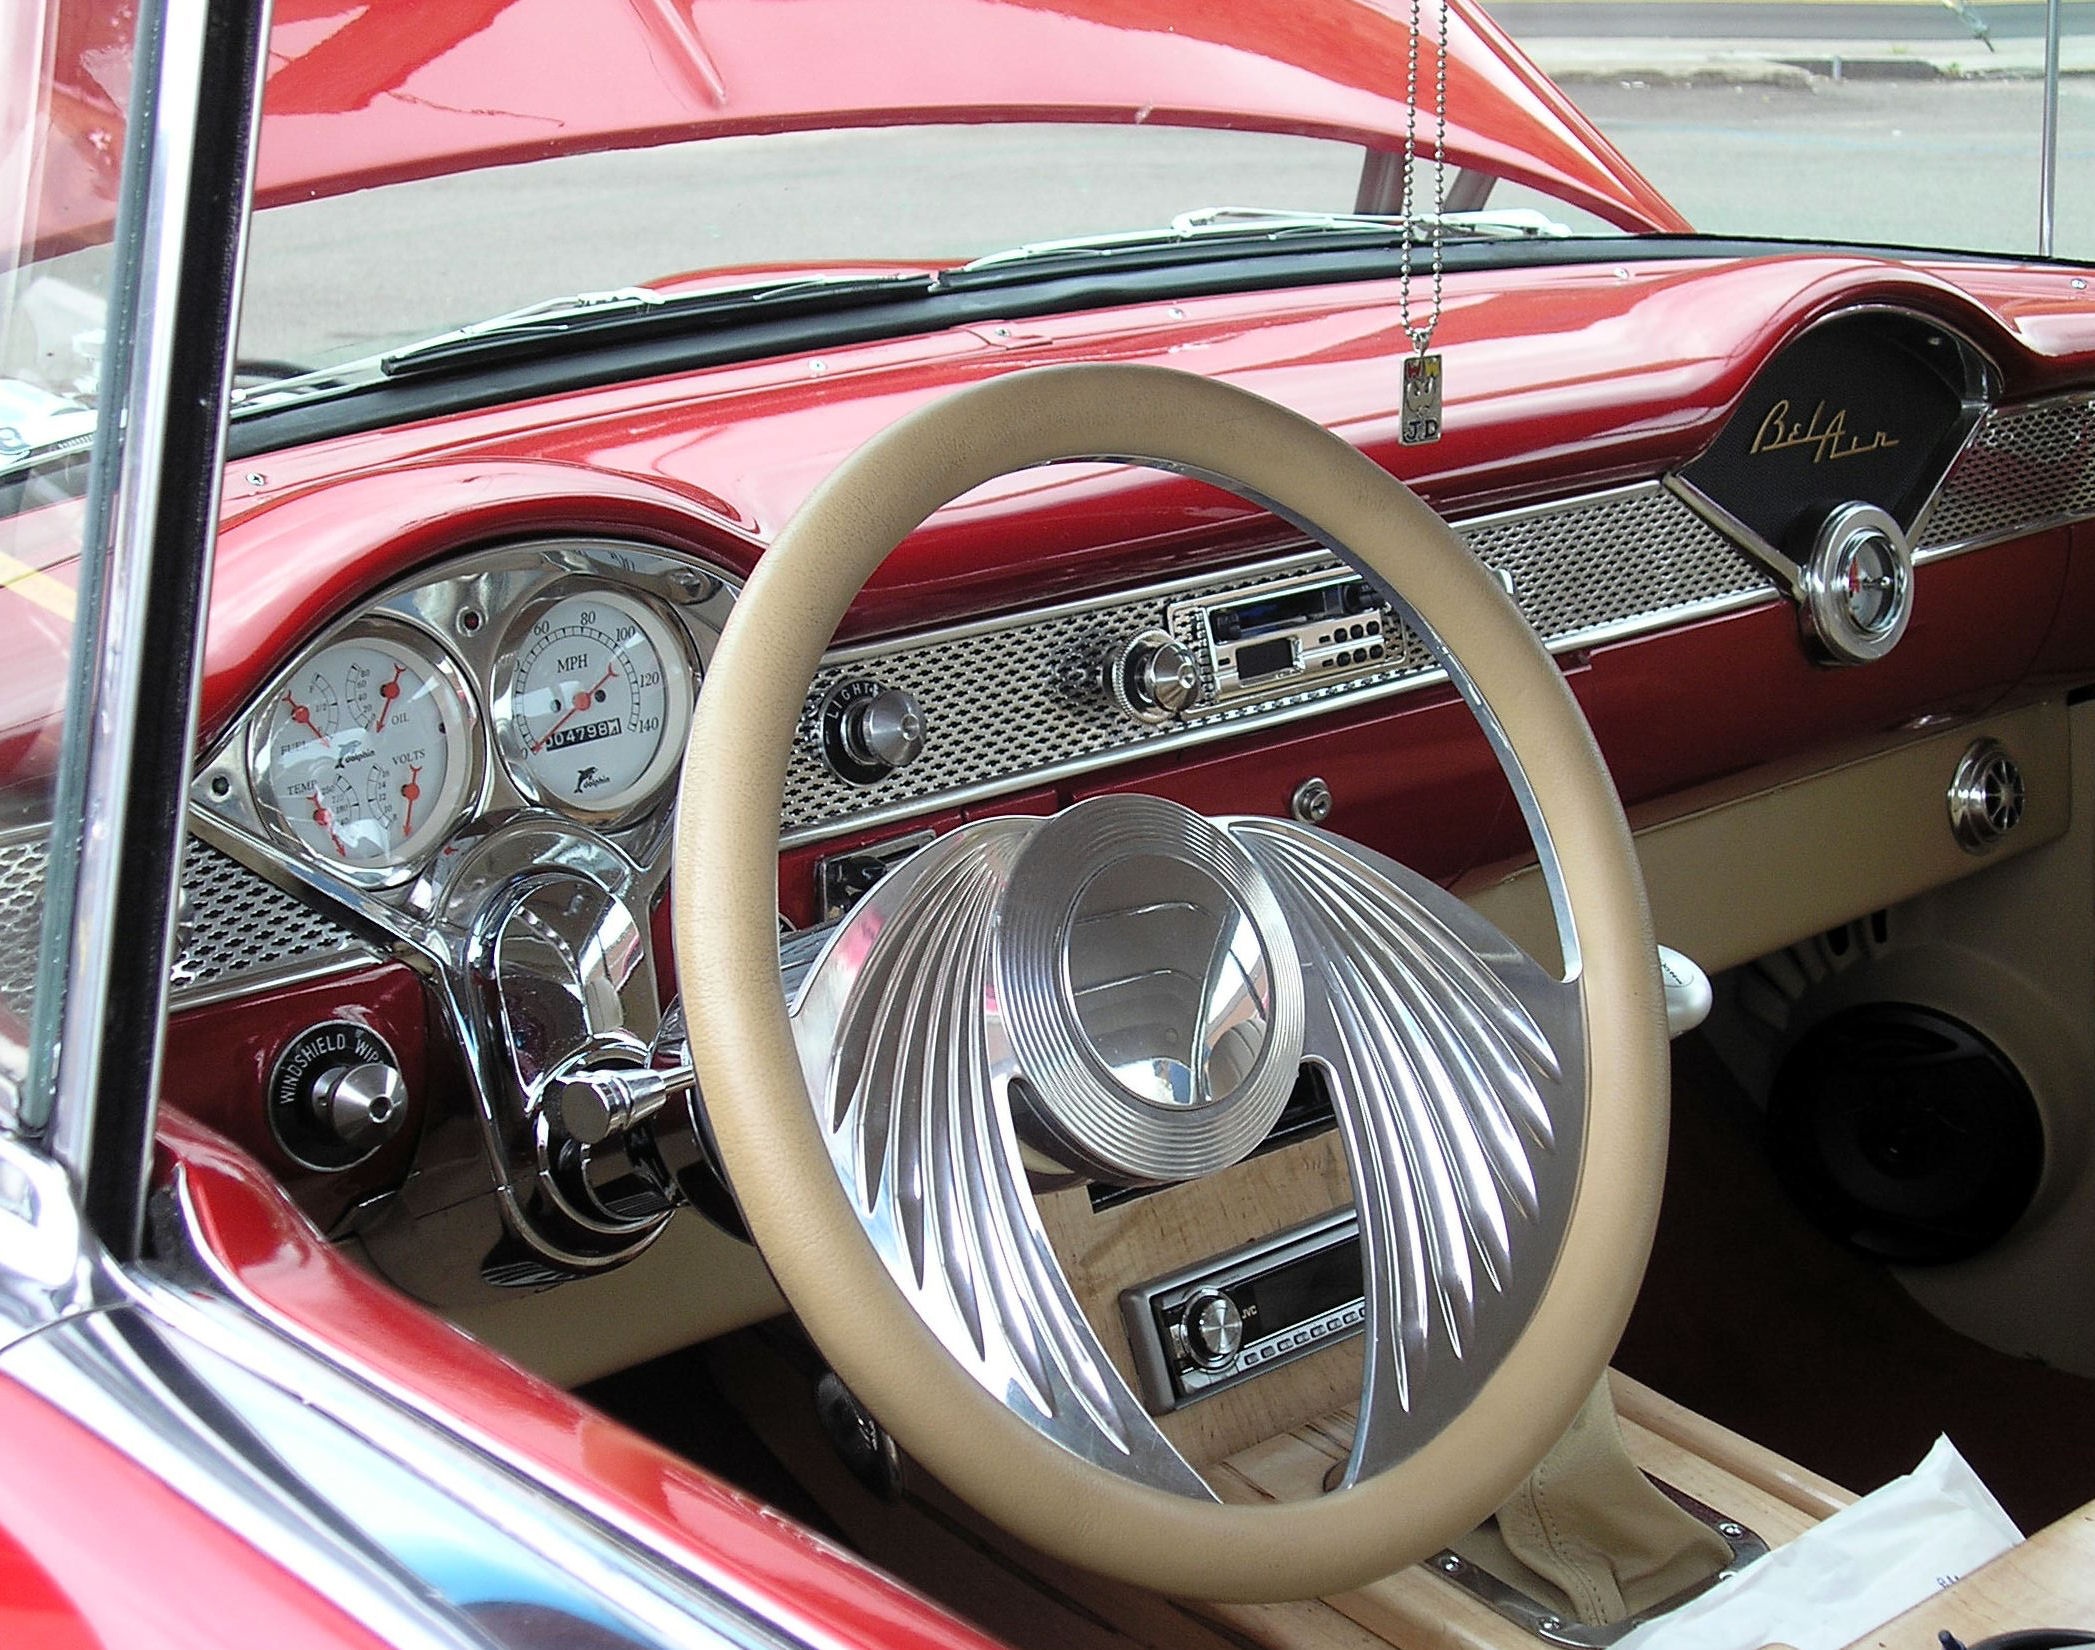
car, antique, wheel, automobile, red, vehicle, auto, nostalgia, steering wheel, classic car, motor vehicle, vintage car, sedan, classic, chevrolet, convertible, restoration, bel air, antique car, auto show, red car, land vehicle, automobile make, automotive exterior, compact car, automotive design, luxury vehicle